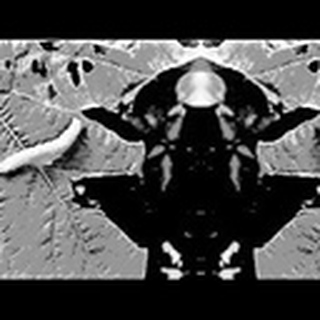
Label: cotton_army_worm